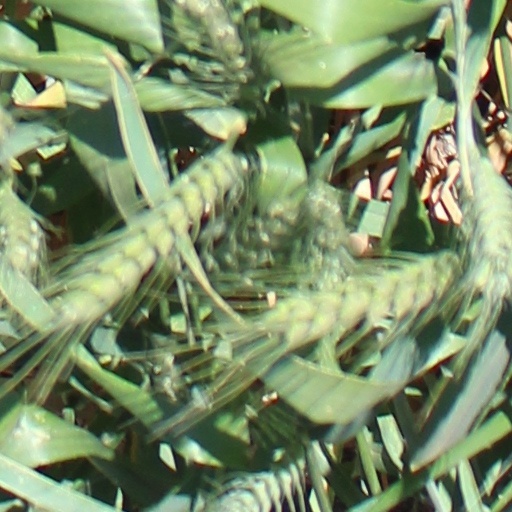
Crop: wheat